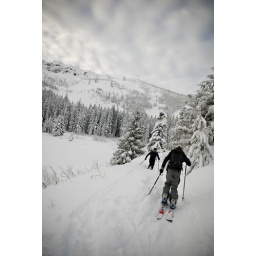
clouds above mirror lake